Norway–Romania relations

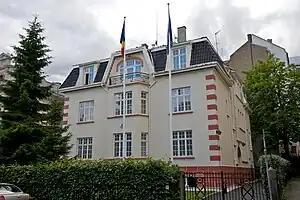
Romanian Embassy, Oslo, Norway

In July 2003 Norwegian Defence Minister Kristin Krohn Devold visited Bucharest where she met President Ion Iliescu. They discussed improvements in Romanian-Norwegian defence cooperation, as well as greater bilateral cooperation in other fields. In February 2004, Norway's Foreign Minister Jan Petersen met Romanian Premier Adrian Năstase in Bucharest. They discussed the excellent relations between the countries and further development of the partnership. Romania joined NATO in March 2004. In May 2004, Romanian National Defence Minister Ioan Mircea Pascu said he expected "special" military ties with Norway to improve as a result.